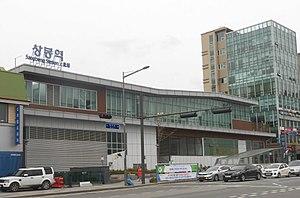
Sangbong est une station sur la ligne 7 du métro de Séoul, sur la ligne Jungang et sur la ligne Gyeongchun, dans l'arrondissement de Jungnang-gu.